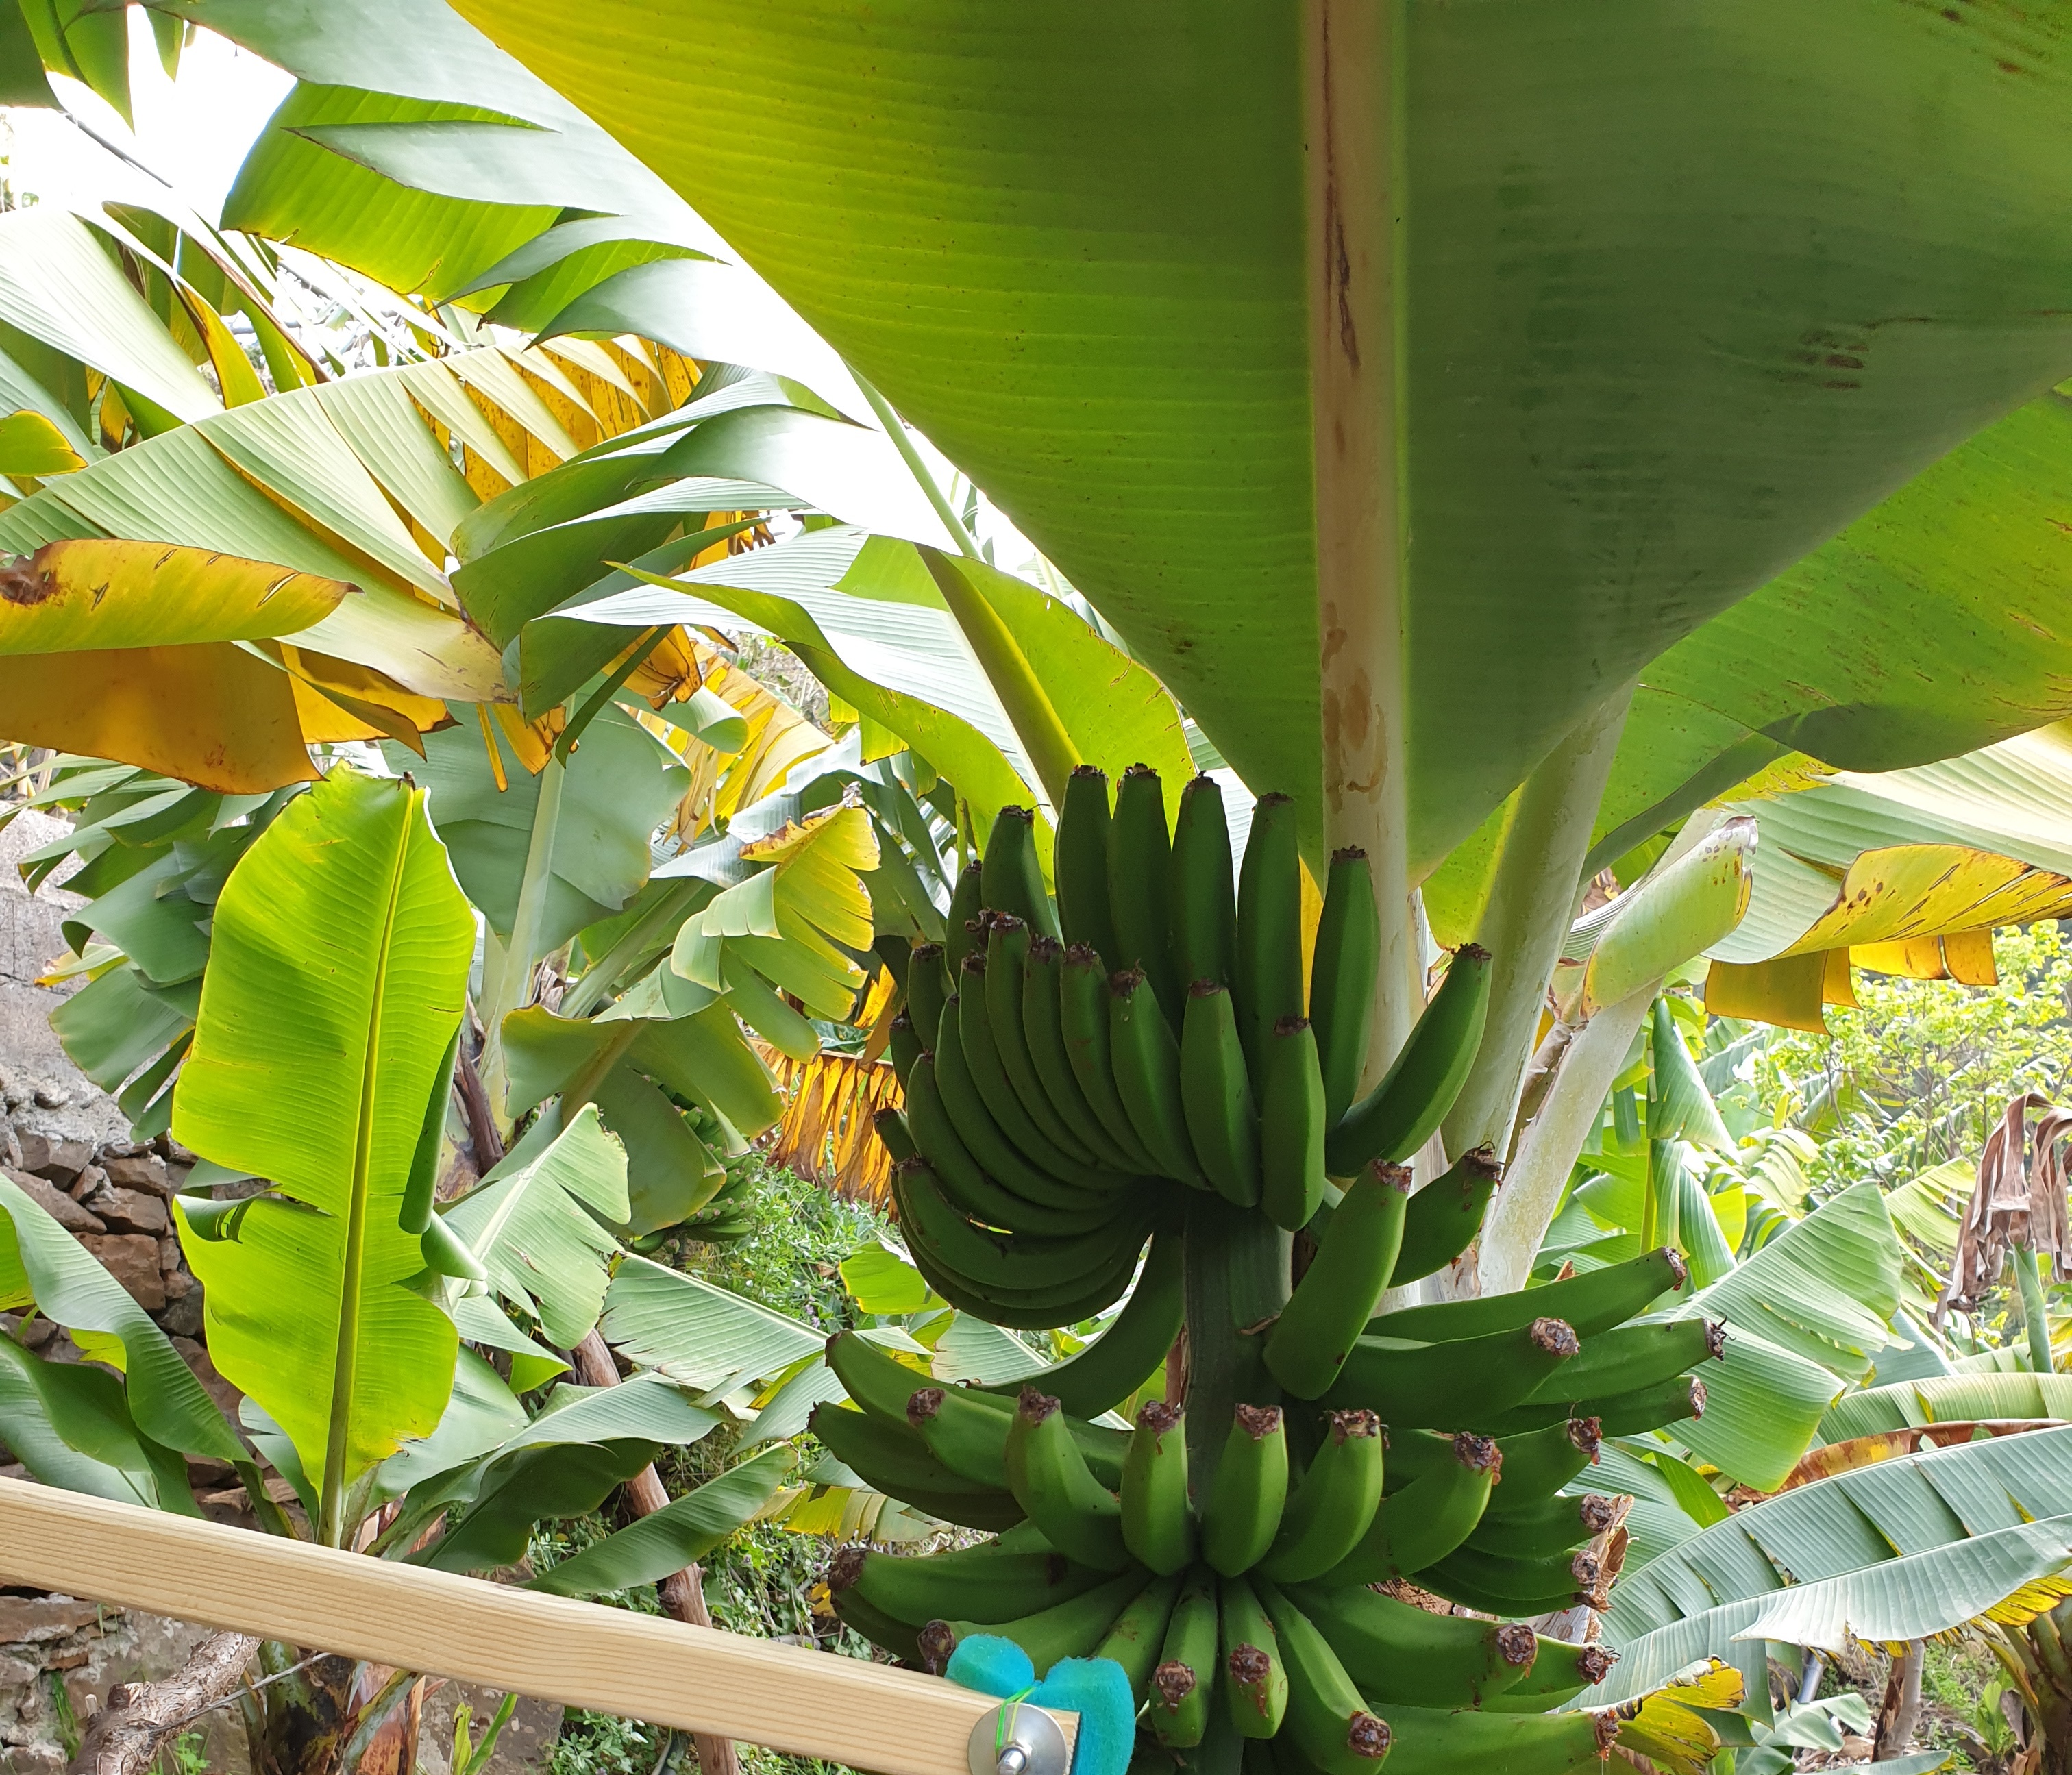
Label: Keep